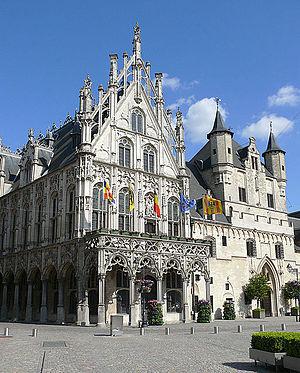
Pierre François Clément Isidore Langerock est un architecte belge. Ses réalisations appartiennent principalement au style néogothique. Il a également entrepris de nombreuses restaurations.